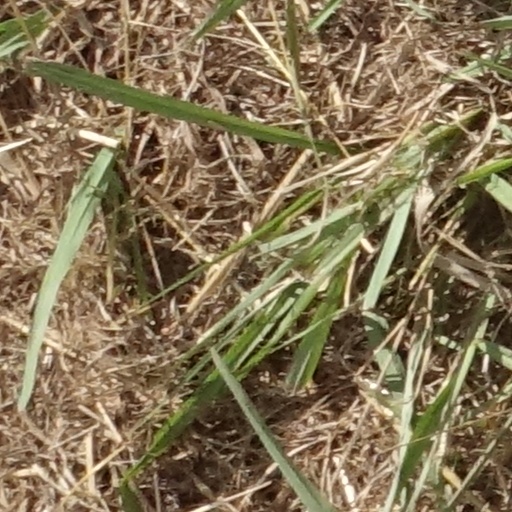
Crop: sorghum